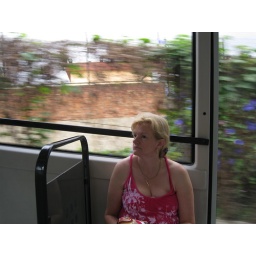
We travelled on a funicular railway (carriages pulled up hill by cable) to the cable car at Montjuic.